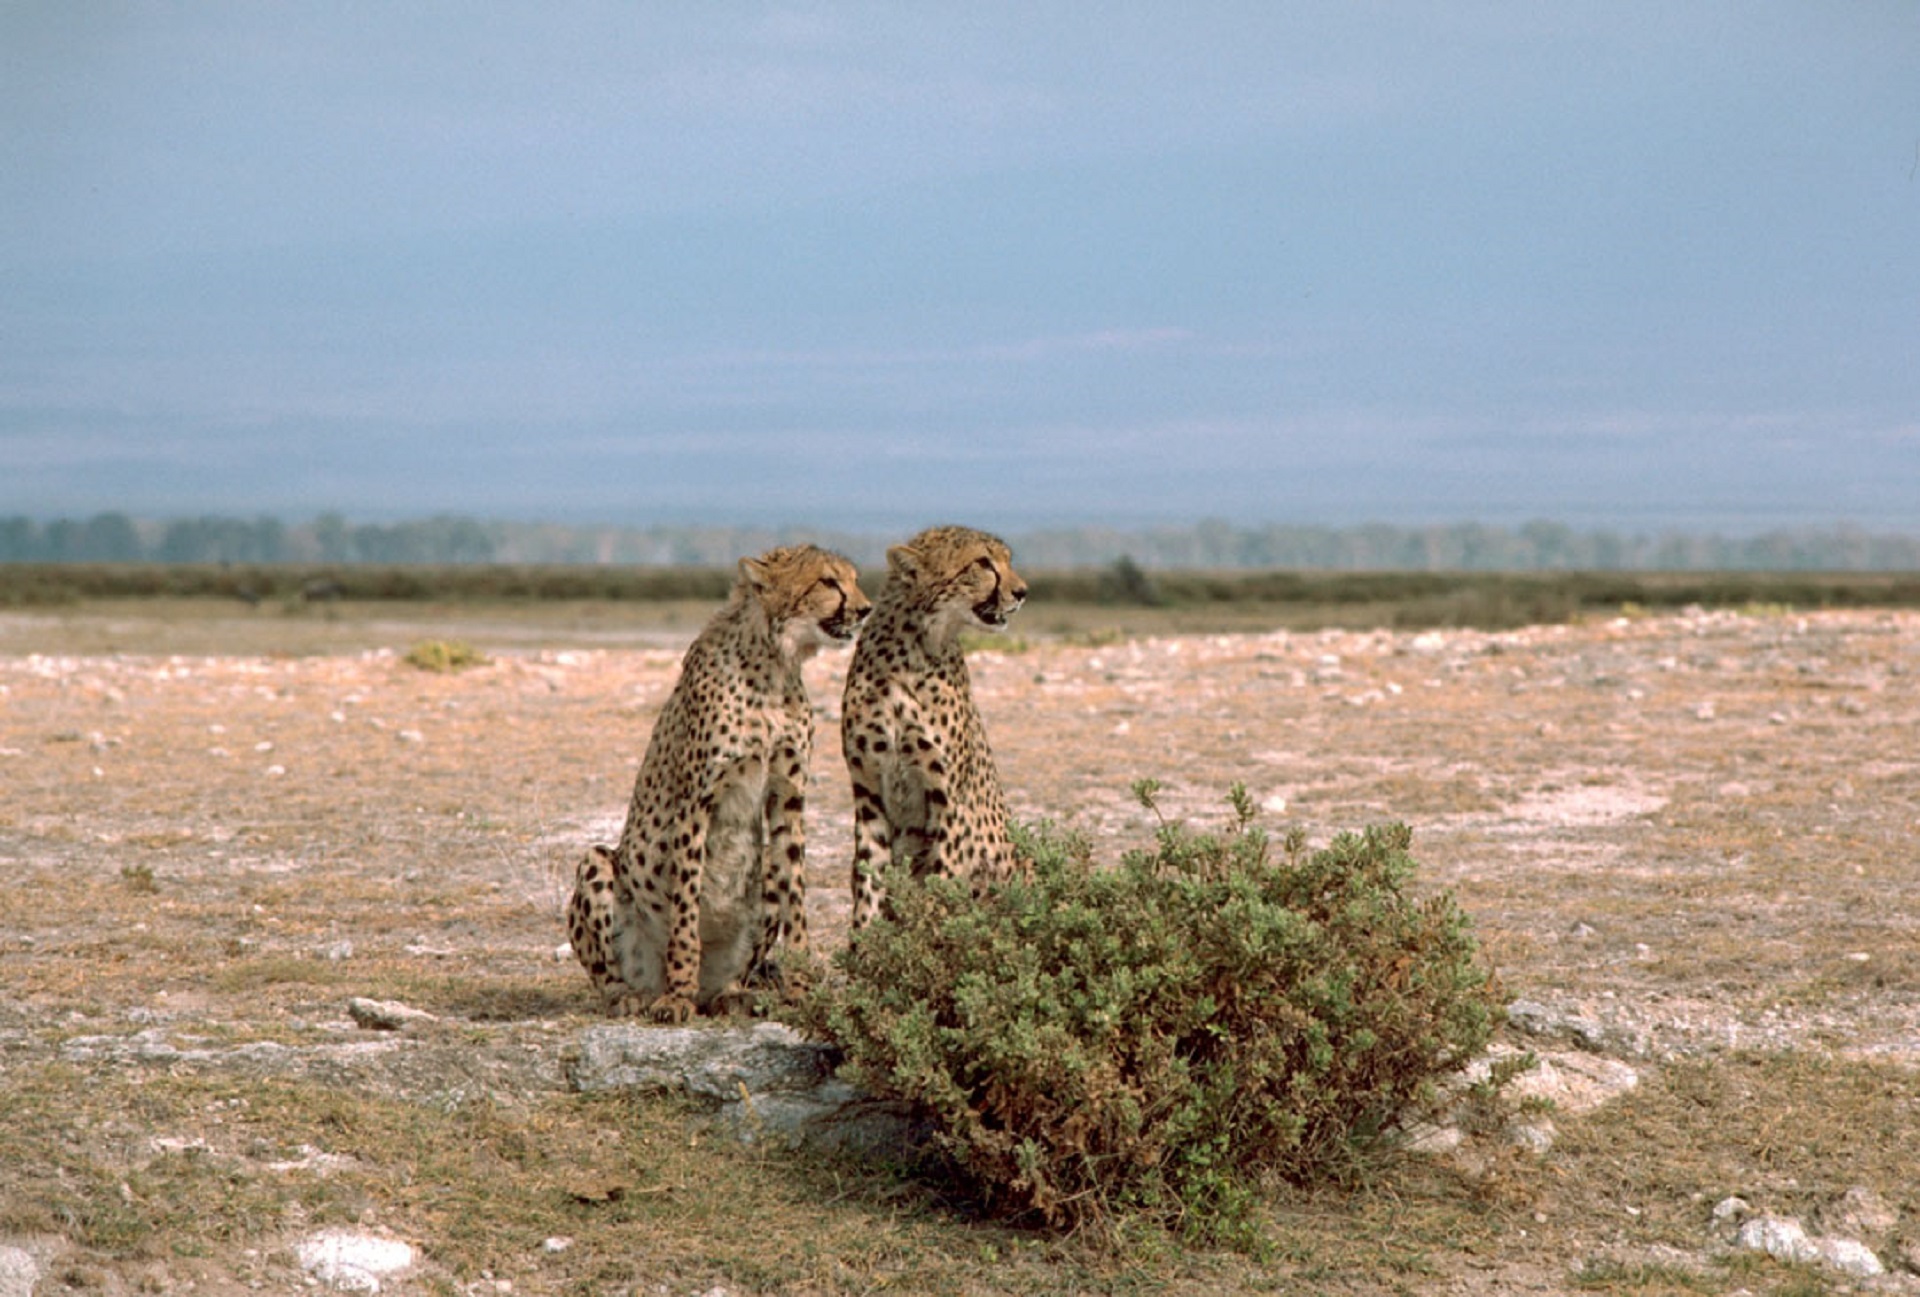
nature, wildlife, wild, sitting, africa, feline, mammal, two, predator, speed, fauna, savanna, plain, cheetah, cats, spots, big, pair, fast, carnivore, hunter, african, safari, ecosystem, cheetahs, cat like mammal